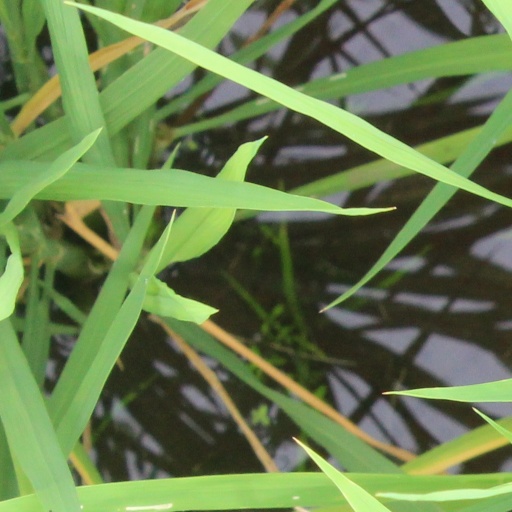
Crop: rice